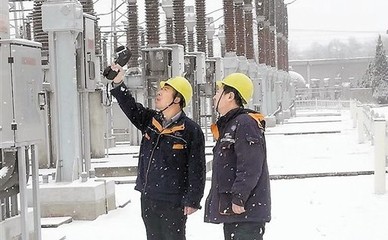
Weather: snow or frosty